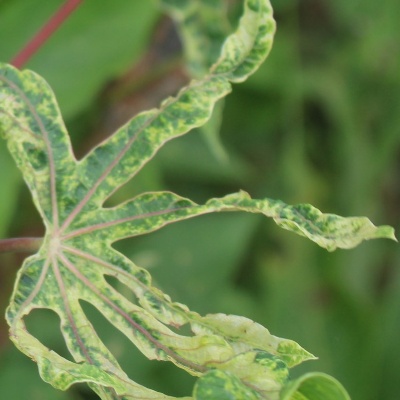
Crop: Cassava
Condition: mosaic